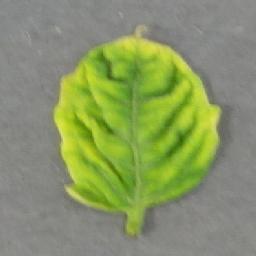
Label: Tomato___Tomato_Yellow_Leaf_Curl_Virus